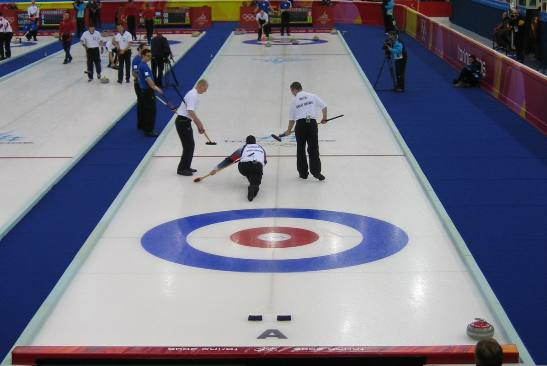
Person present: Yes